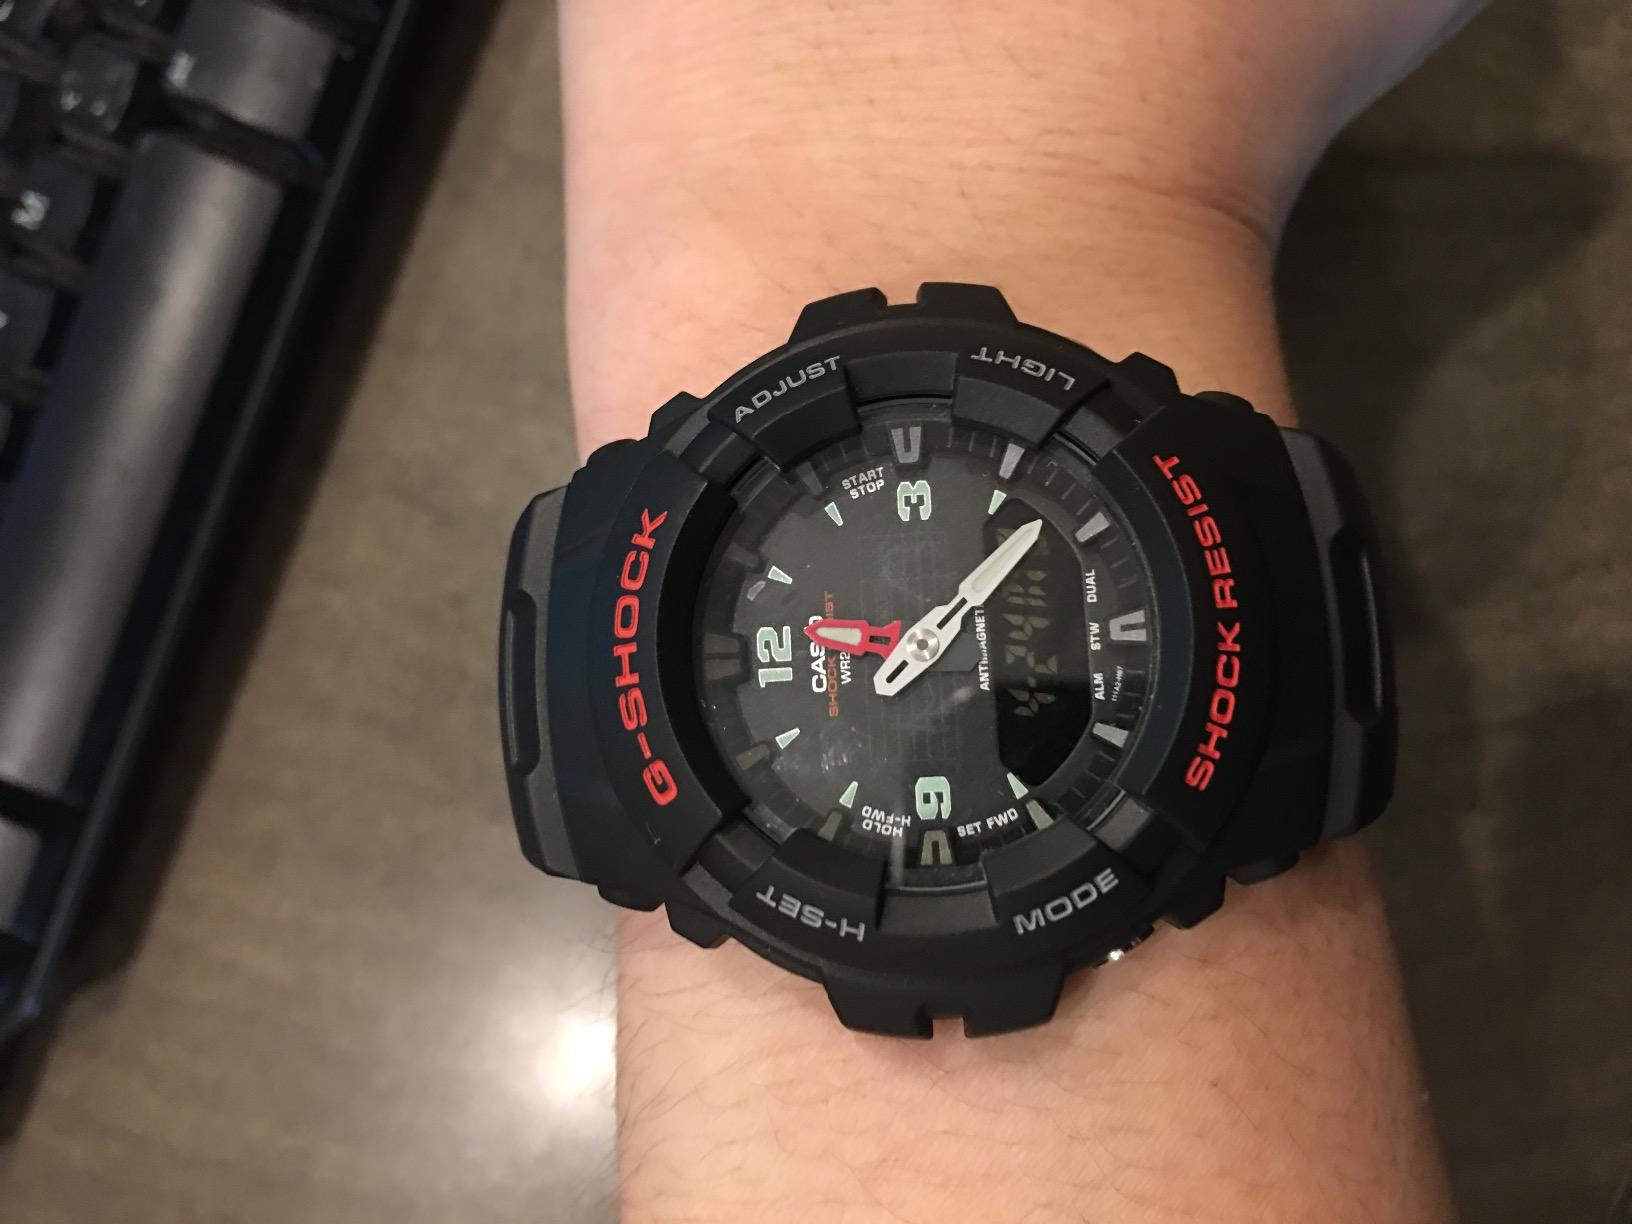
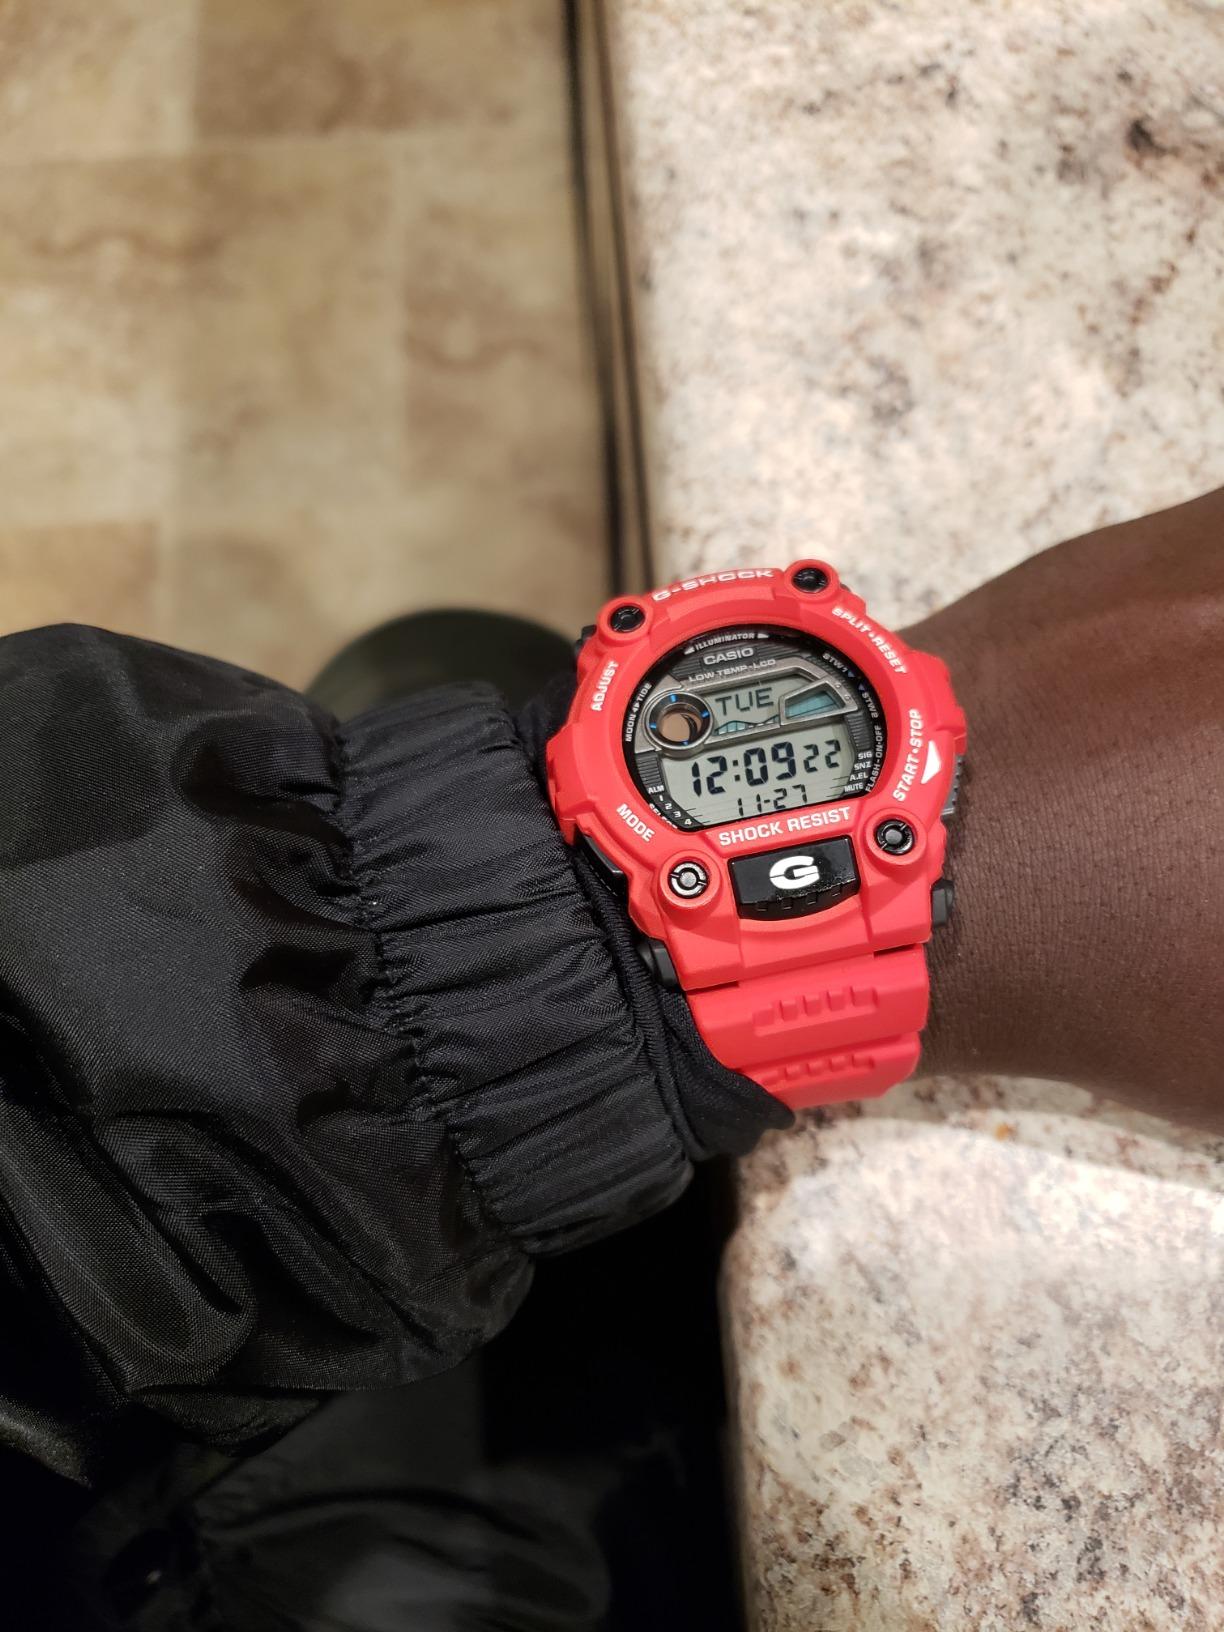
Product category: accessories_watch
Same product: no